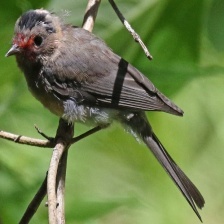
Species: RED FACED WARBLER
Scientific name: CARDELLINA RUBRIFRONS